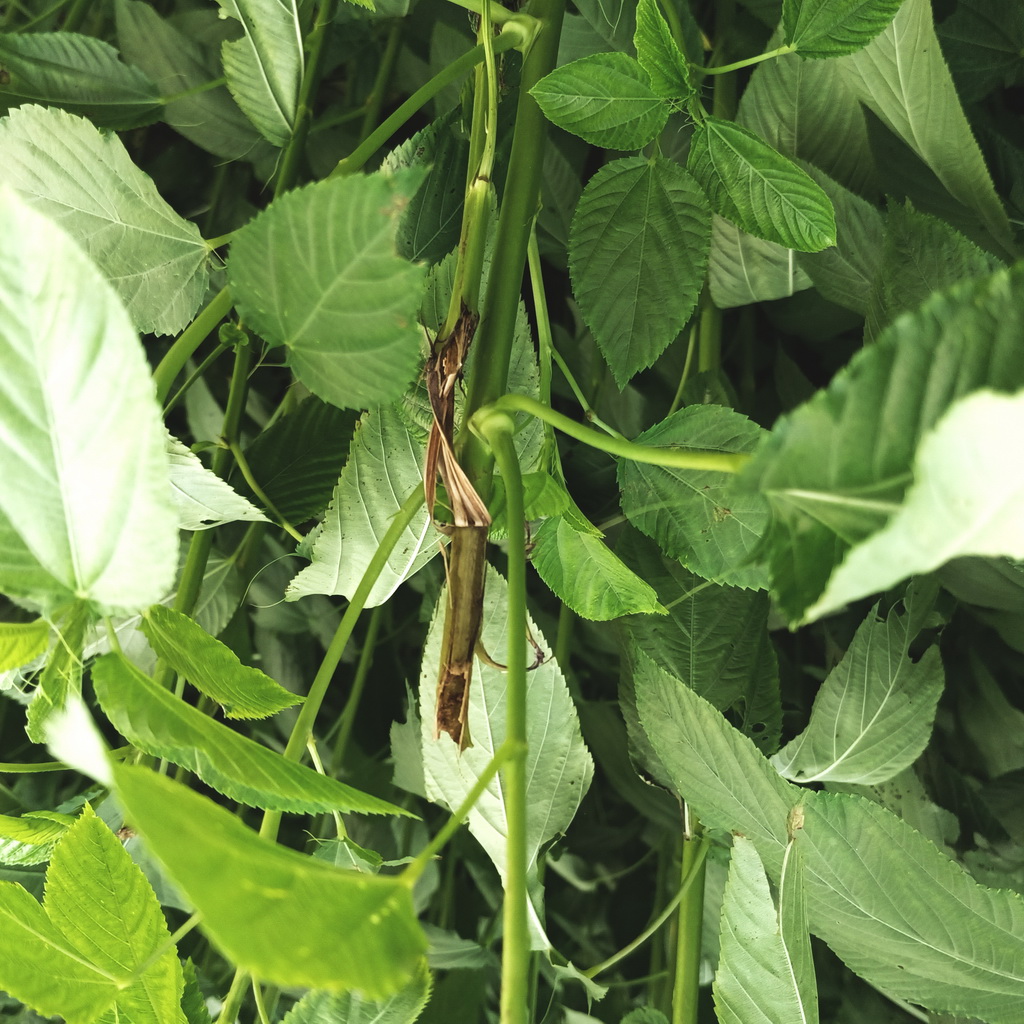
Label: Stem Soft Rot